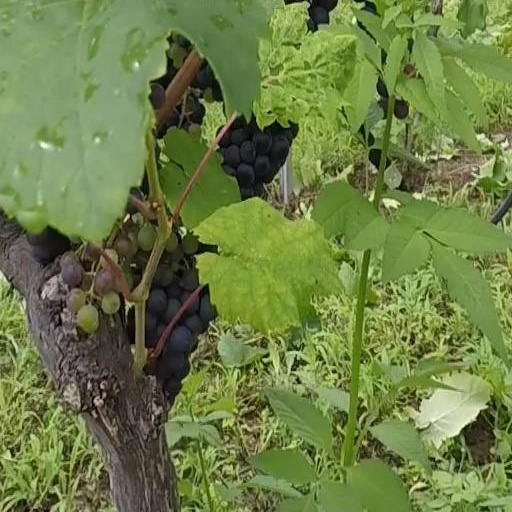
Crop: grape